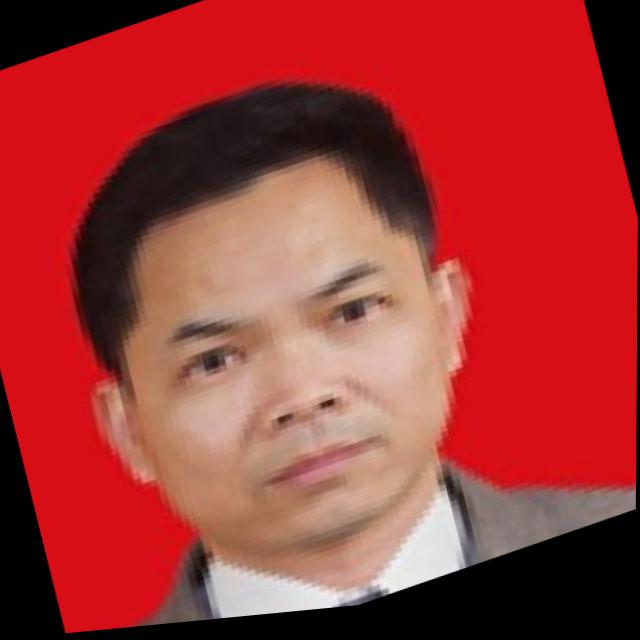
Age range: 45-64